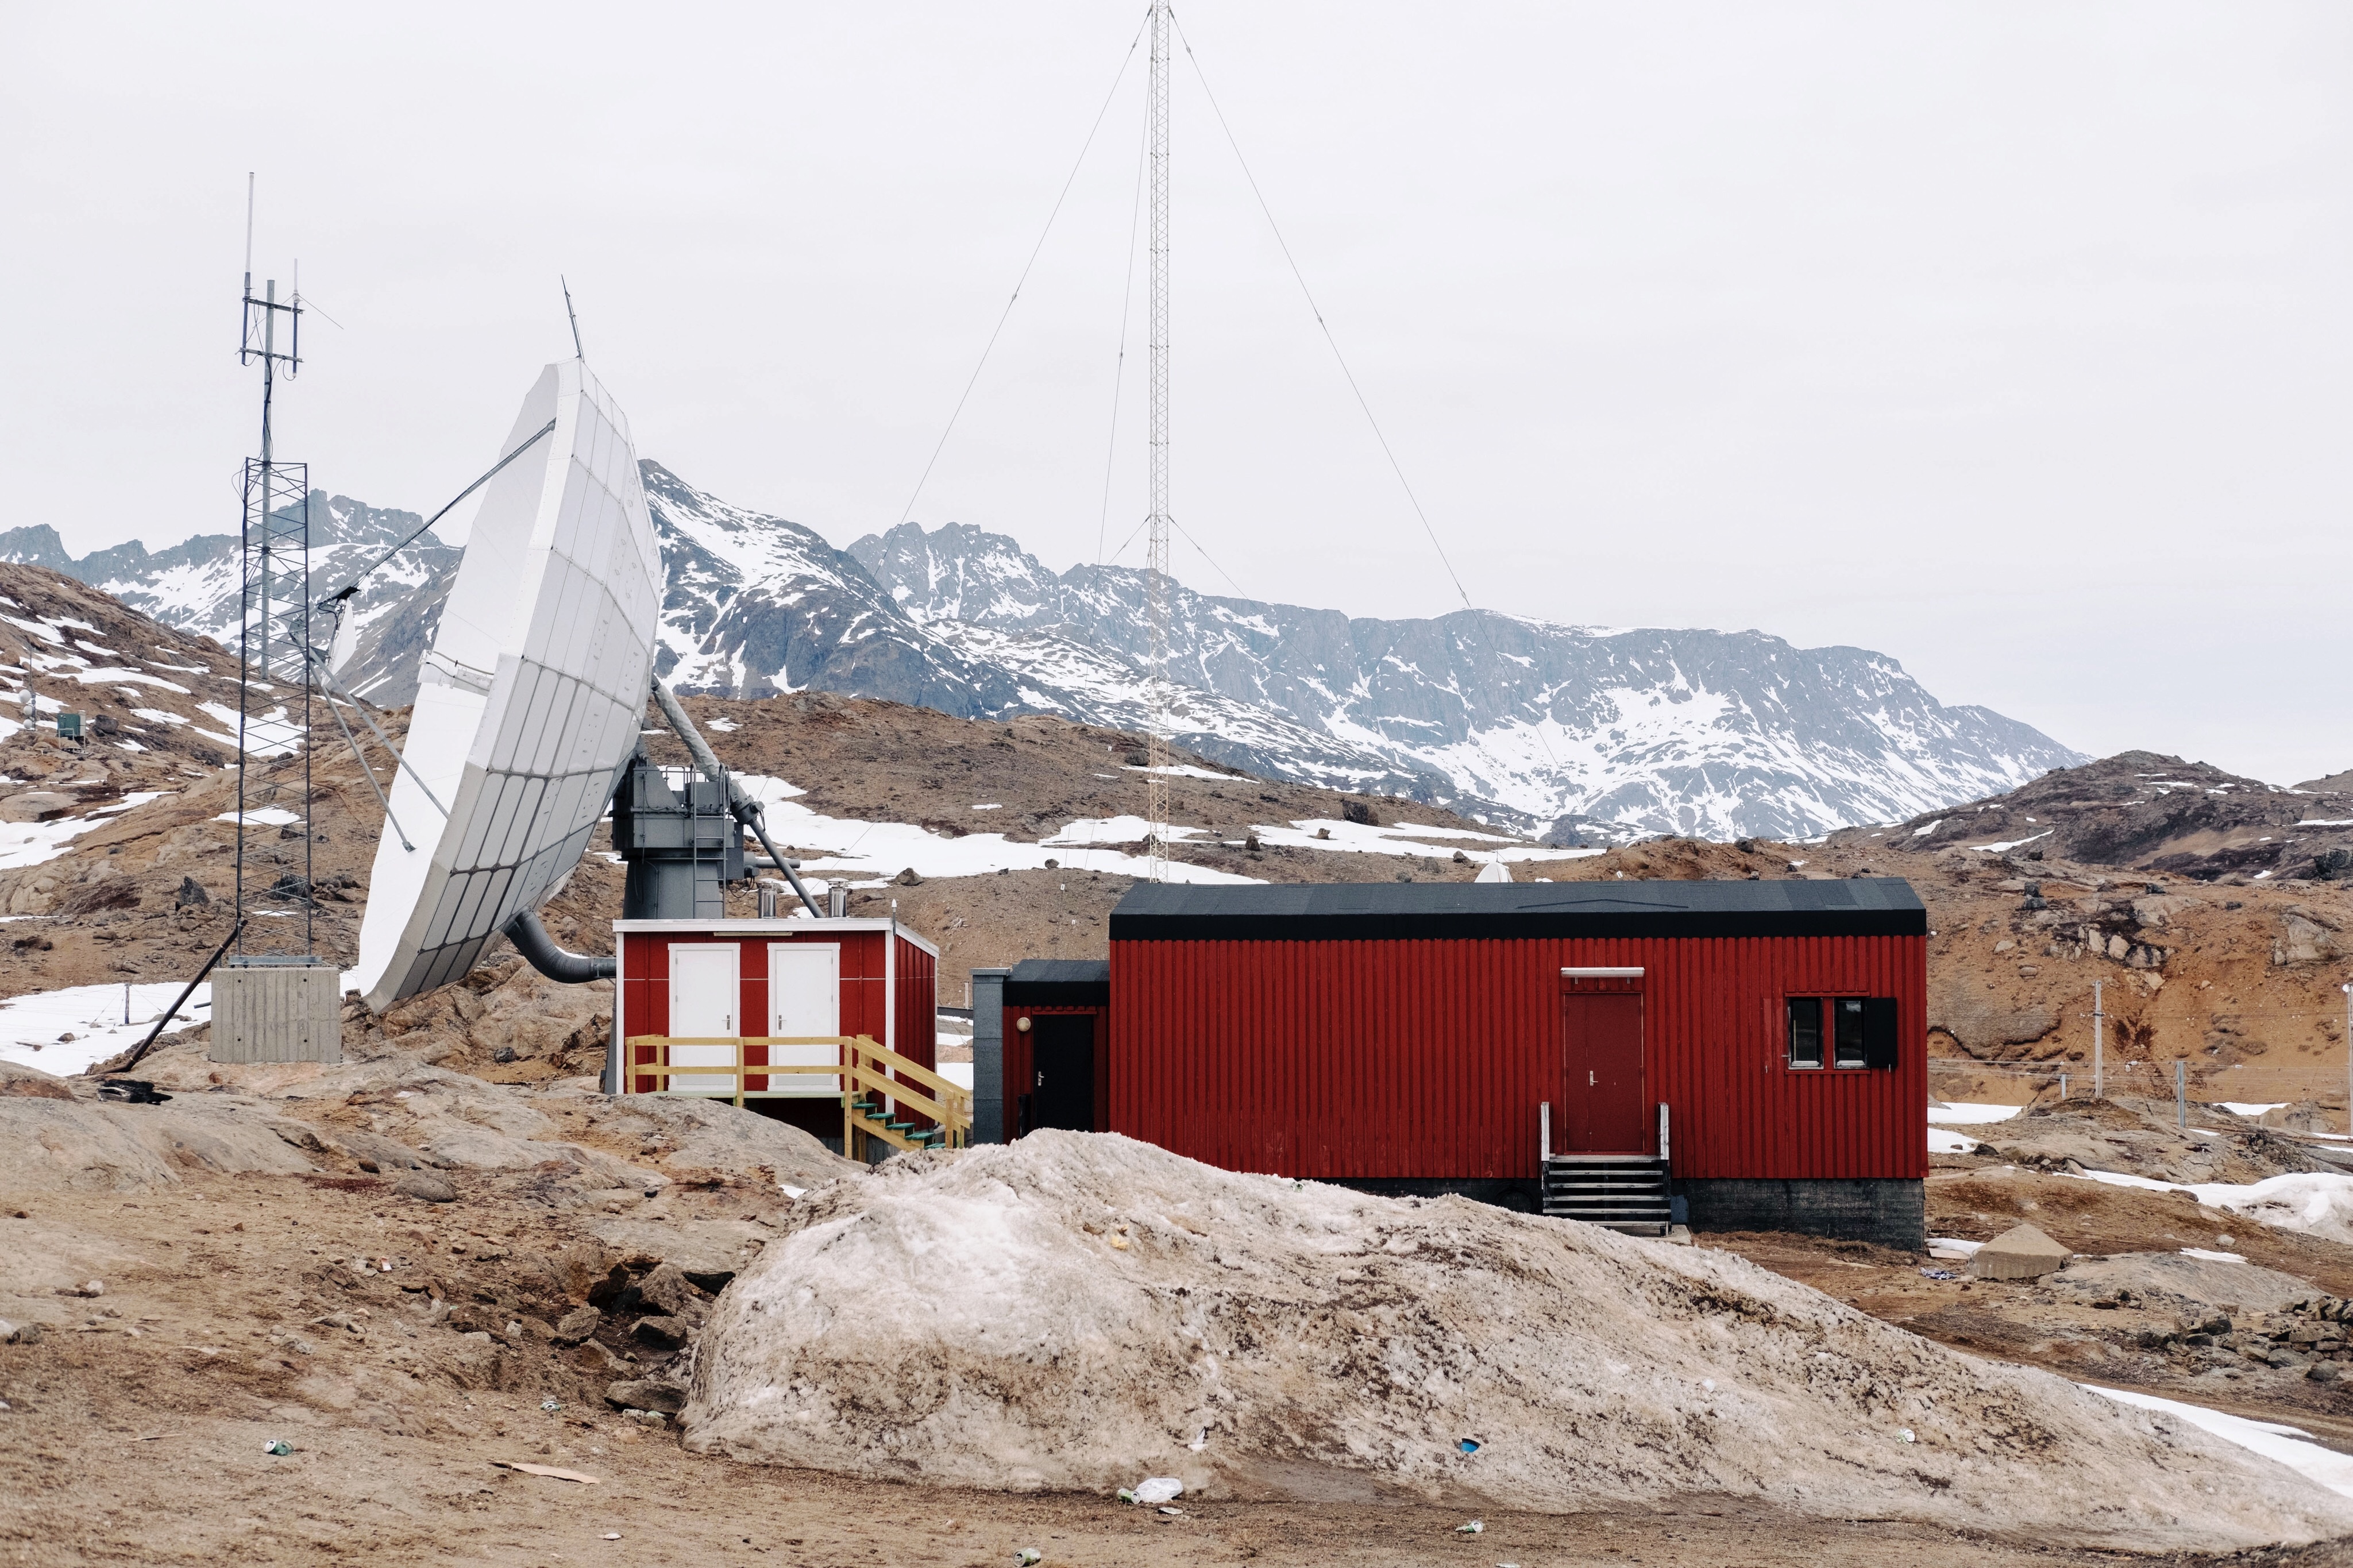
mountain, snow, winter, shack, geological phenomenon